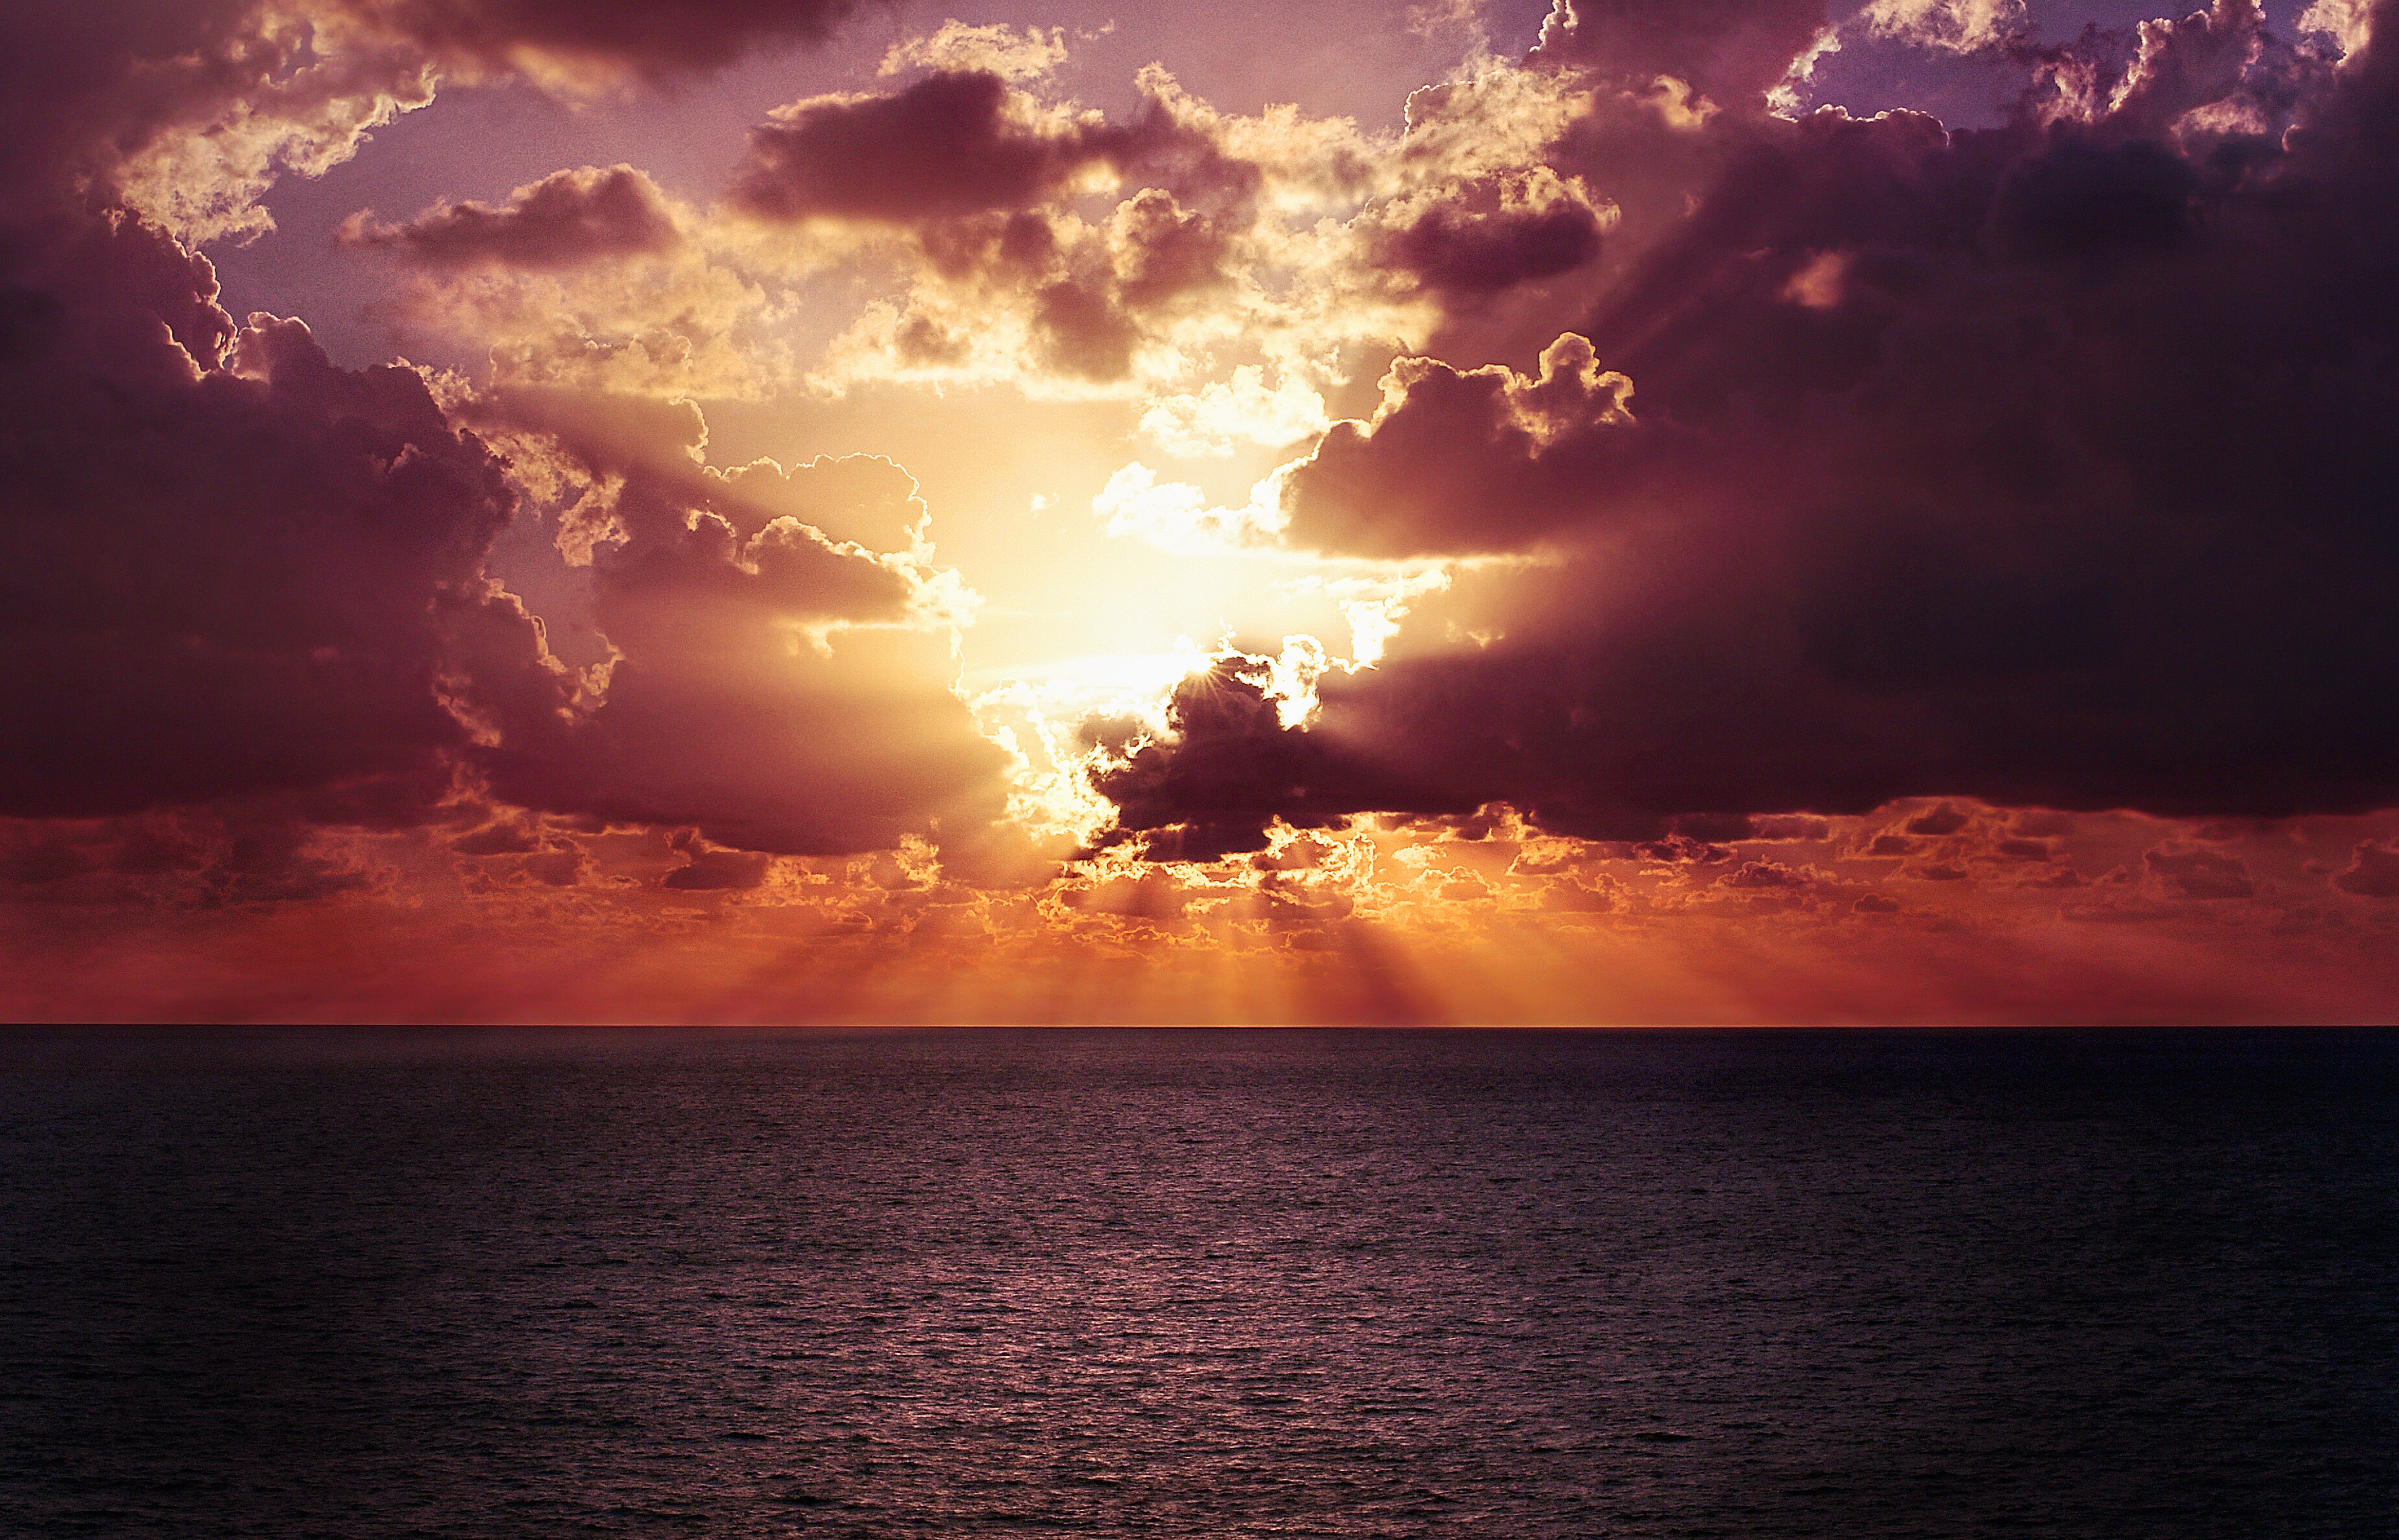
beach, sea, coast, water, nature, ocean, horizon, cloud, sky, sun, sunrise, sunset, sunlight, morning, dawn, atmosphere, dusk, evening, orange, tranquil, peaceful, seascape, scenery, calm, clouds, dramatic, afterglow, red sky at morning